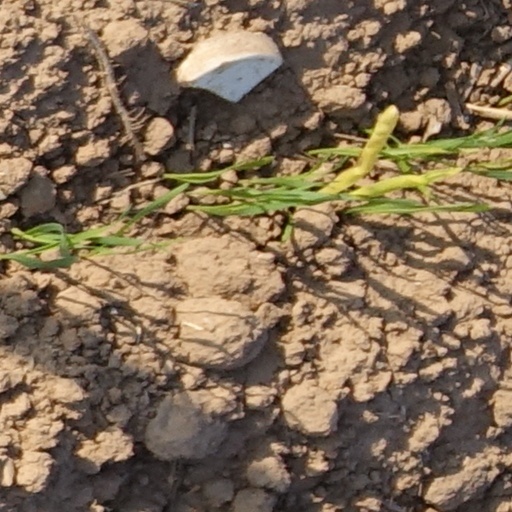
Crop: wheat